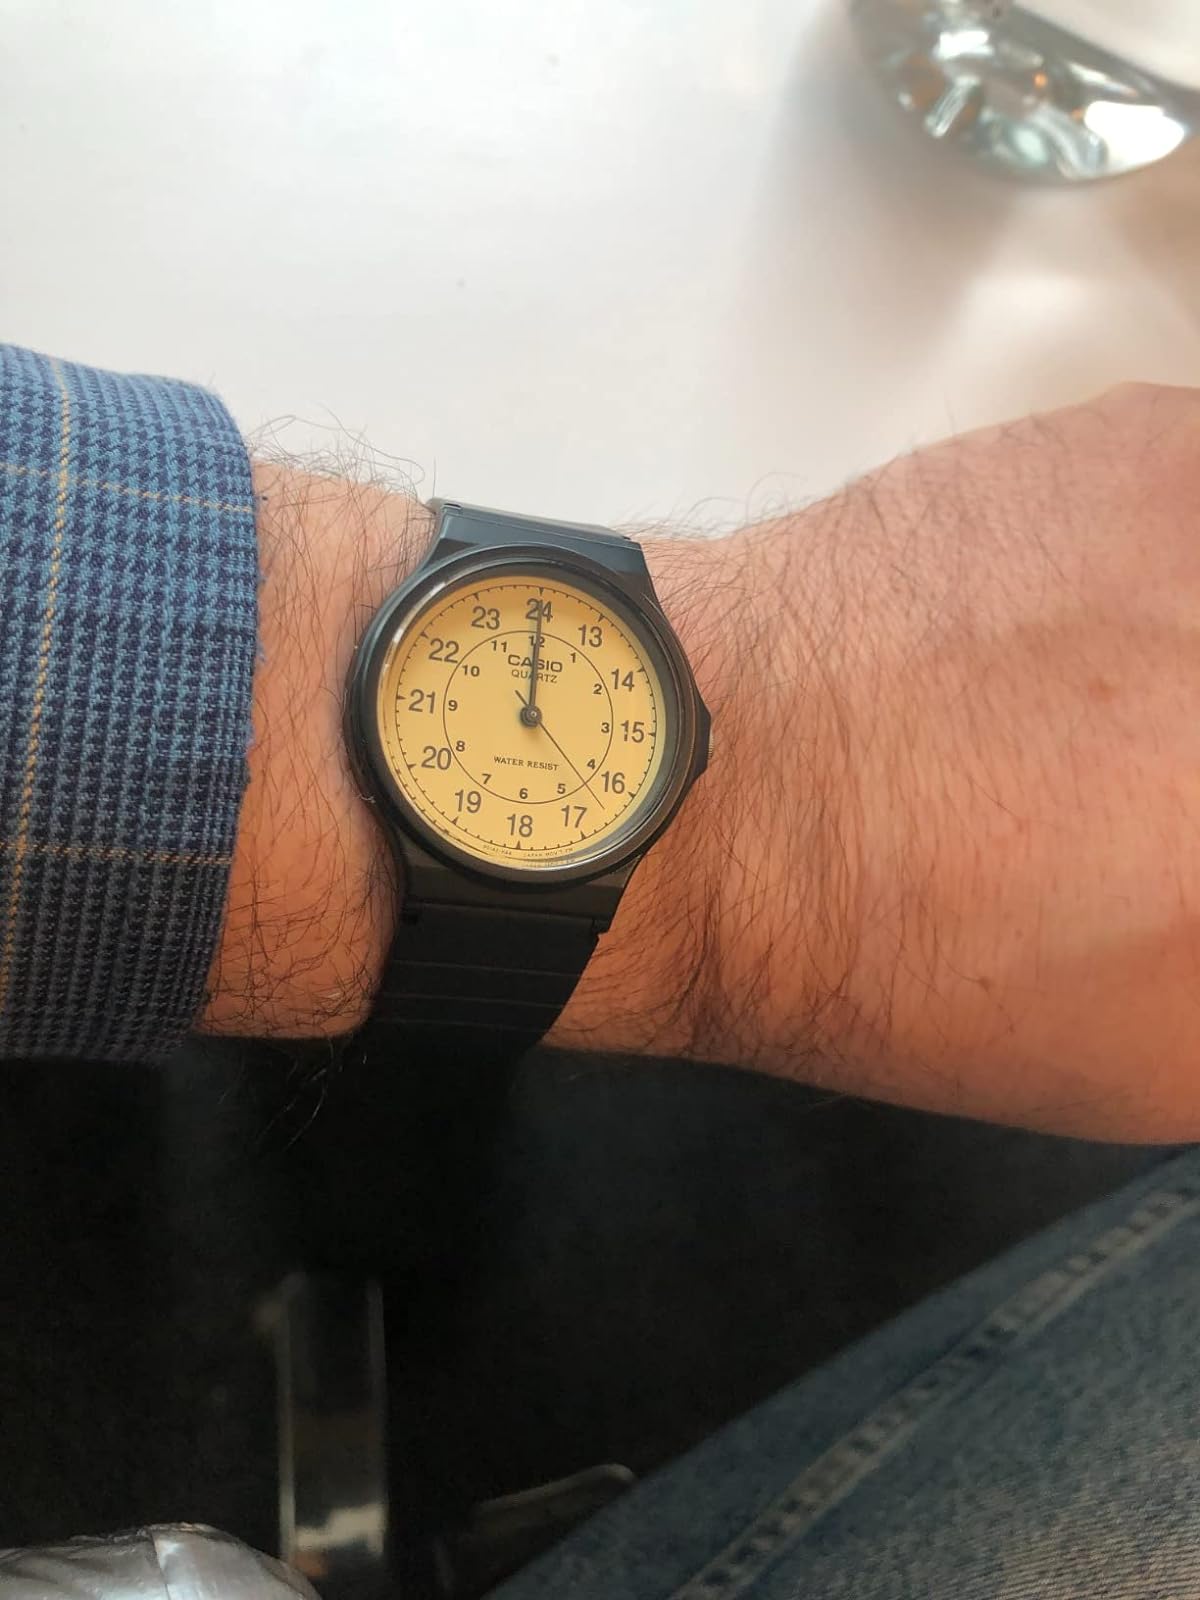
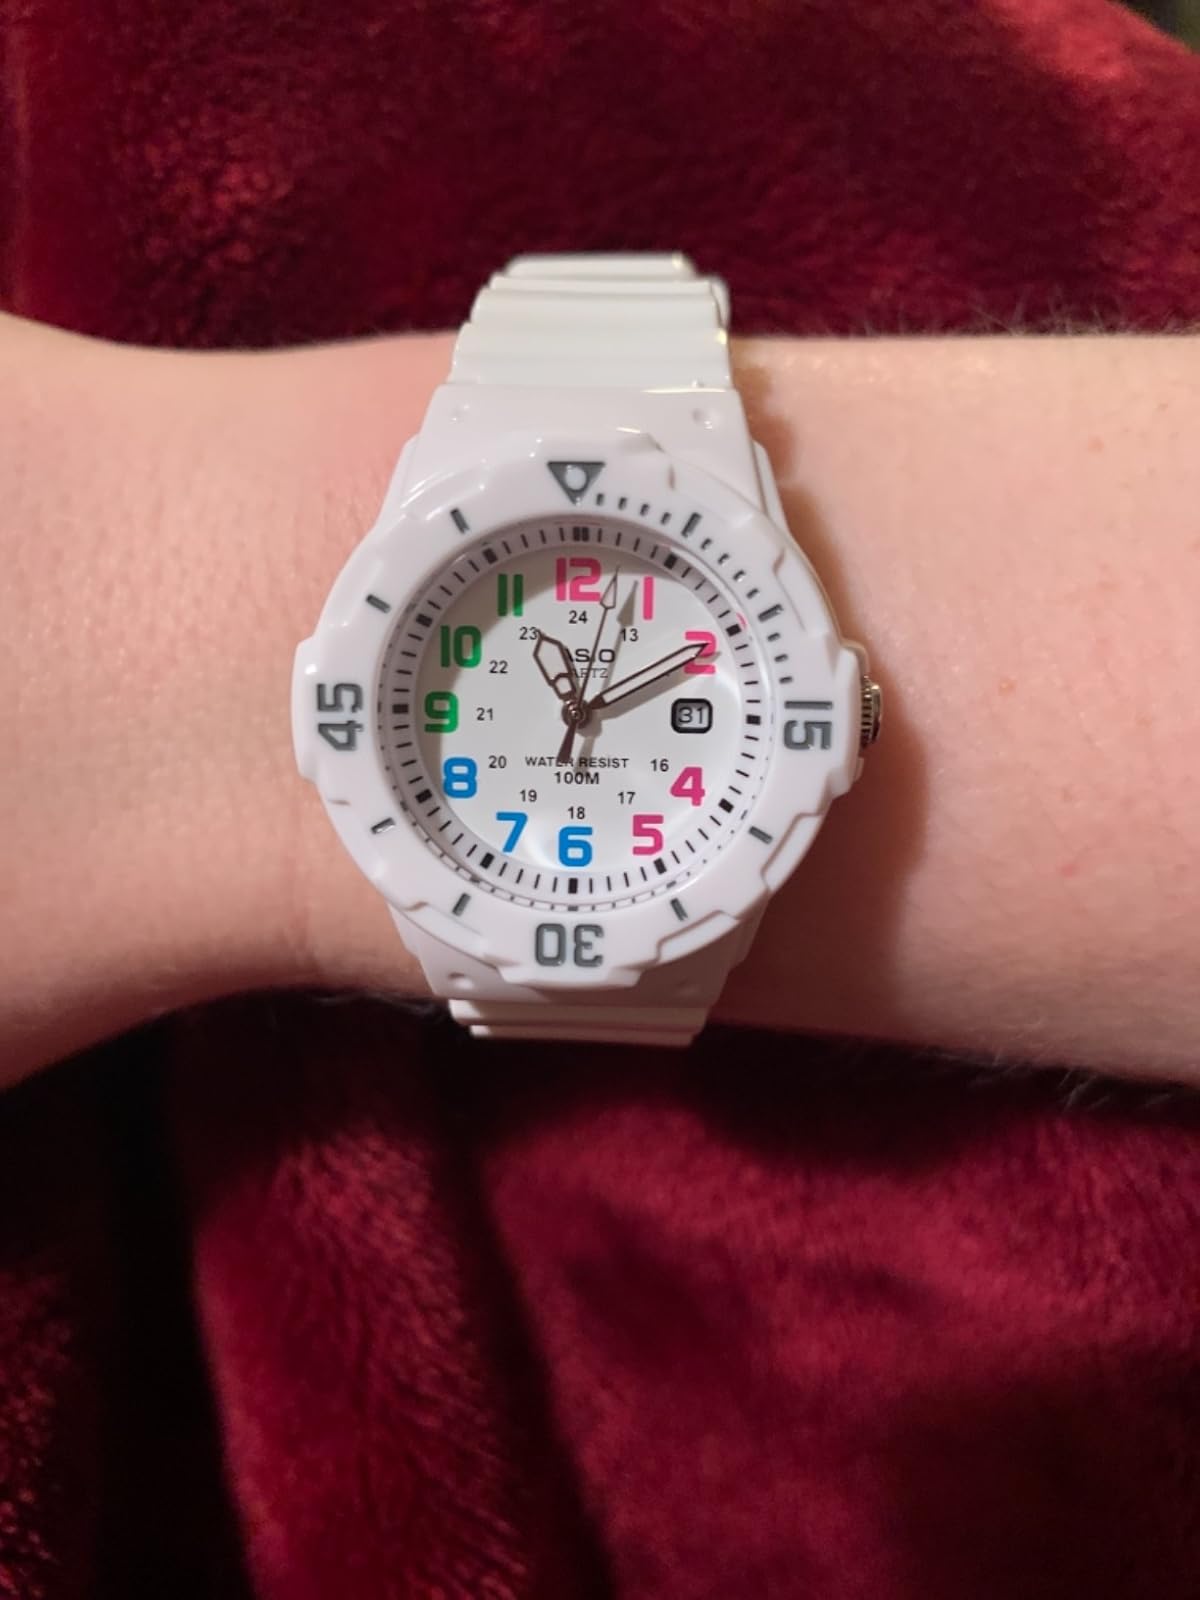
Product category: accessories_watch
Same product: no